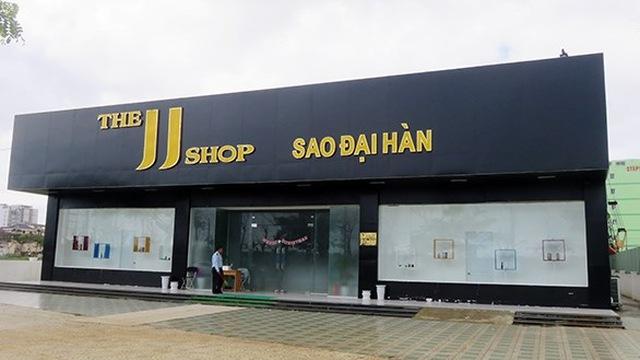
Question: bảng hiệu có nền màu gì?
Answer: màu đen